Camden Town tube station

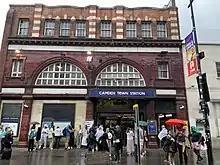
Camden Town Tube station entrance viewed from Camden High Street

Northbound, the next stations are on the Edgware branch and on the High Barnet branch. Southbound, the next stations are on the Bank branch and on the Charing Cross branch. The station is in Travelcard Zone 2.